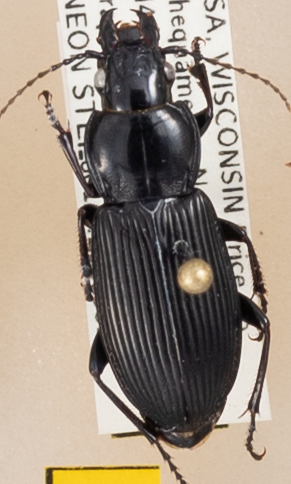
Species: Pterostichus melanarius melanarius
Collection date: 2020-08-11
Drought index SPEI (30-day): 2.09
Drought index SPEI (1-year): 2.09
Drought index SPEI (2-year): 2.09